The Hunna

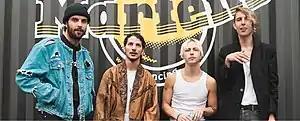
The Hunna in Montreal, Quebec, Canada at Sala Rossa

The Hunna are an English indie rock band from Watford, Hertfordshire, formed in 2015. The band members are singer/guitarist Ryan (Tino) Potter, lead guitarist Daniel (Dan, BD) Dorney and drummer Jack (IK) Metcalfe. The band takes inspiration from a wide range of sources, including bands like Kings Of Leon, Foals, The 1975, You Me at Six and Queen.